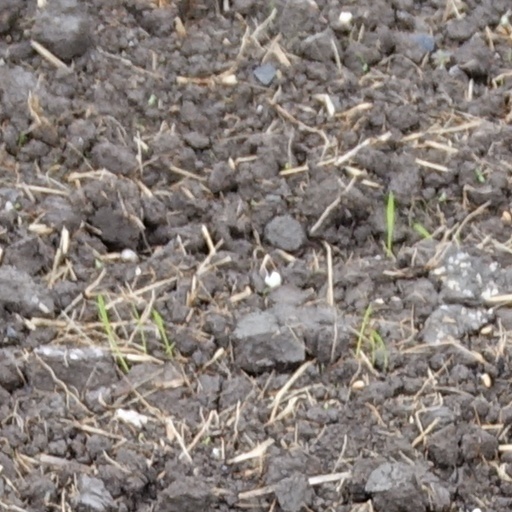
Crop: wheat